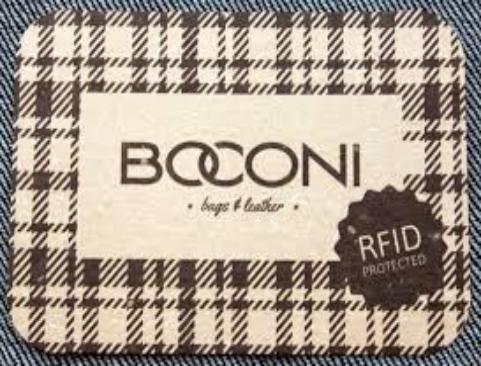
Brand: Boconi
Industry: Clothes